U.S. Route 67

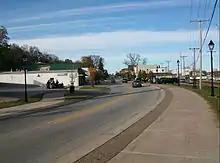
U.S. 67 in LeClaire, Iowa

US 67 enters Iowa in Davenport. It follows an alignment through Bettendorf and Clinton which parallels the Mississippi River. Near Sabula, US 67 meets U.S. Route 52 and Iowa Highway 64 and ends.